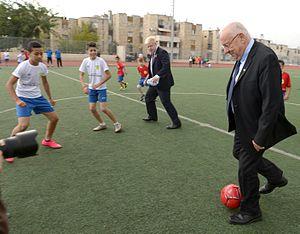
Reuven « Ruby » Rivlin, né le 9 septembre 1939 à Jérusalem, est un homme d'État israélien, membre du Likoud et président de l'État d'Israël depuis 2014.